Málaga

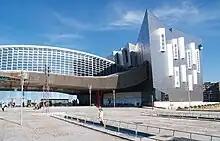
Trade Fair and Congress in Málaga ("Palacio de Ferias y Congresos de Málaga")

Málaga is a municipality, the basic local administrative division in Spain. The Ayuntamiento is the body charged with the municipal government and administration. The Plenary of the "ayuntamiento" is formed by 31 elected municipal councillors, who in turn invest the mayor. The last municipal election took place on 26 May 2019. The current mayor is Francisco de la Torre (People's Party), who has won several mandates since becoming mayor in 2000. The city hall is located at the , a Neo-Baroque building inaugurated in 1919.